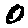
Label: 0